Northgate House, Gloucester

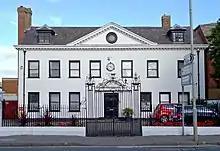
Northgate House

Northgate House is a grade II* listed building at 19 London Road in the city of Gloucester, England. It was built in the mid to late 17th-century and refronted in the mid 18th-century. It is a 2-storey stuccoed building with 8 bays, a central 4-bay pediment and pedimented doorway. A 'crude Postmodern' brick extension was added in 1988.